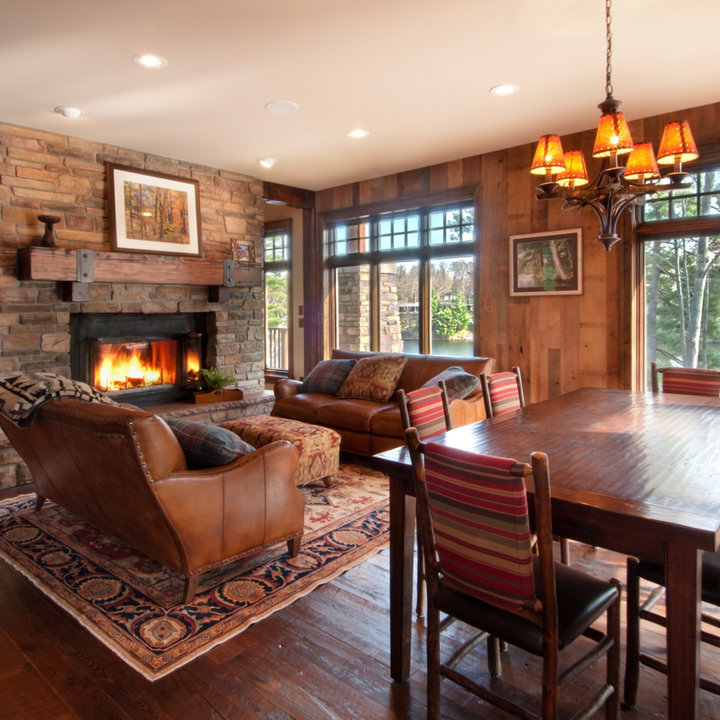
Style: Rustic